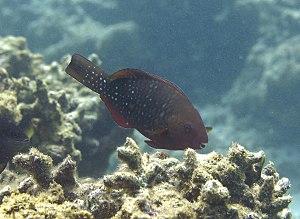
Un poisson perroquet Scarus falcipinnis en phase initiale à la Réunion.
Scarus est un genre de poissons marins de la famille des Scaridae ; ils sont communément appelés « poissons-perroquets ».
L'île de La Réunion est un département d'outre-mer français situé dans le sud-ouest de l'océan Indien.